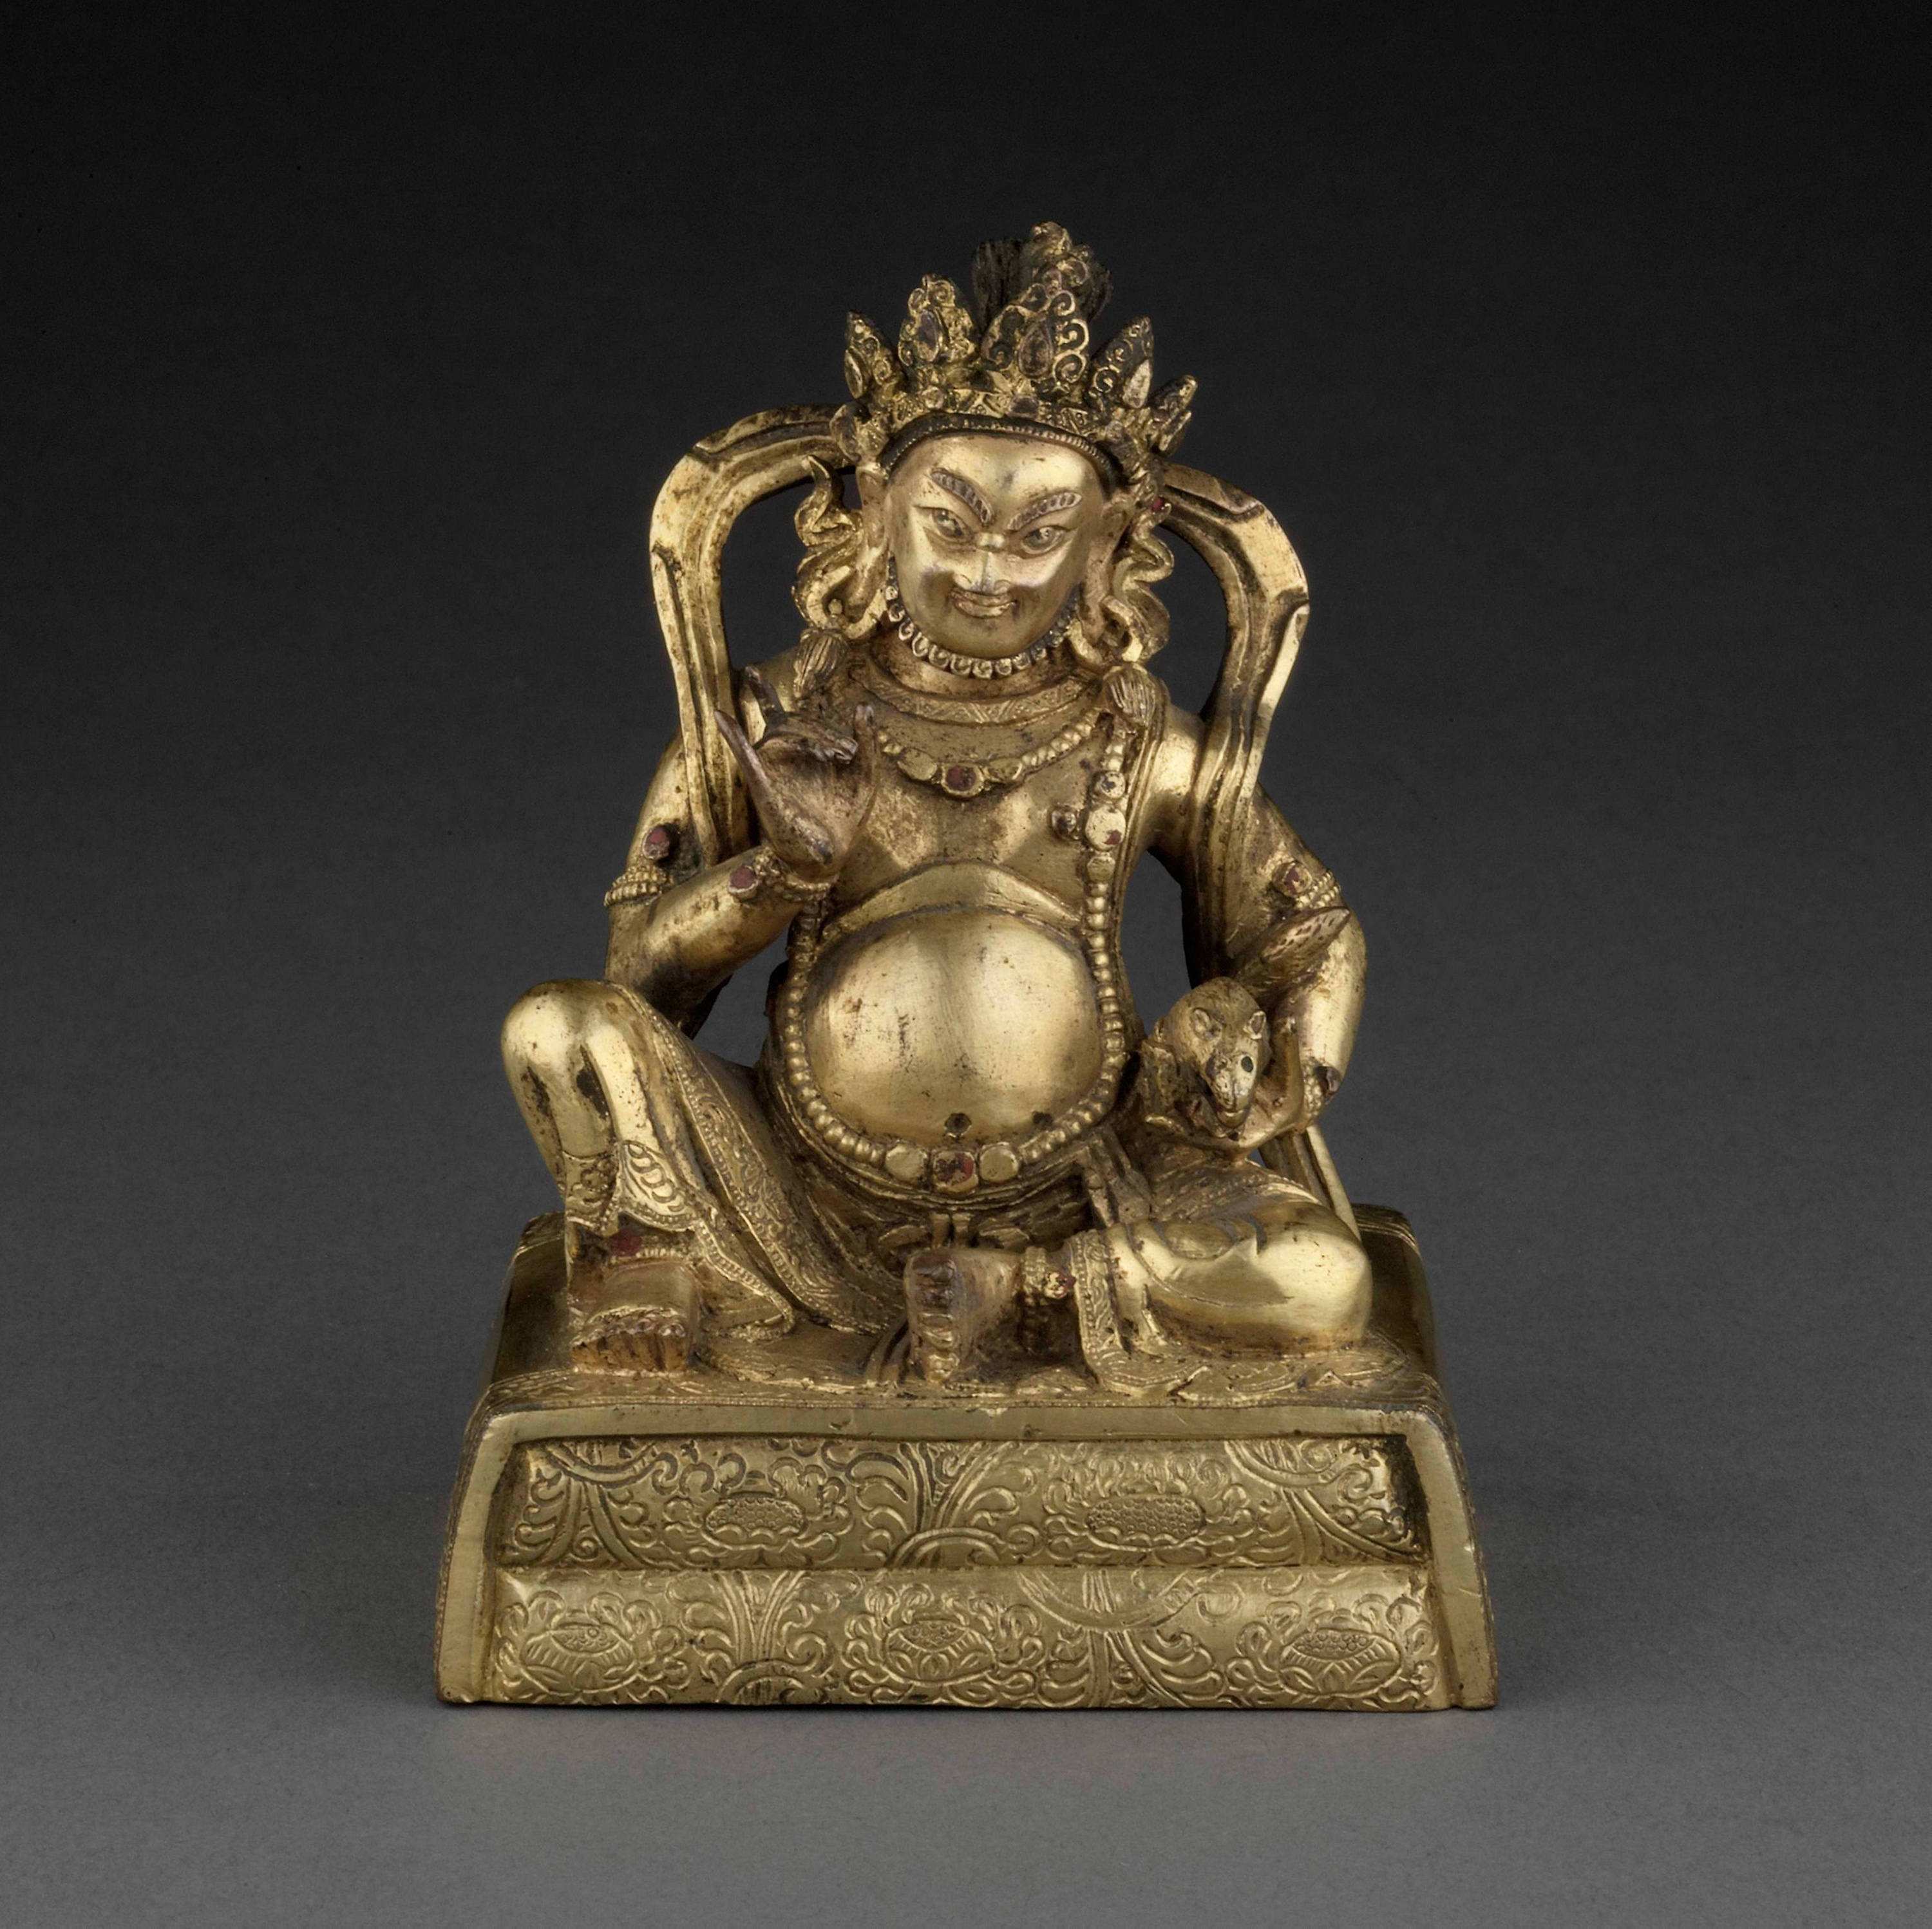
metal, statue, sculpture, brass, classical sculpture, bronze sculpture, bronze, gold, figurine, artifact, carving, ancient history, antique, stone carving